Adelle Tracey

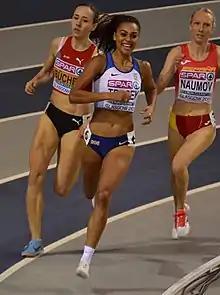
Tracey in 2019

Adelle Tracey (born 27 May 1993) is a middle-distance runner primarily in the 800 metres. Tracey has represented Jamaica since 2022 after formerly running for Great Britain.